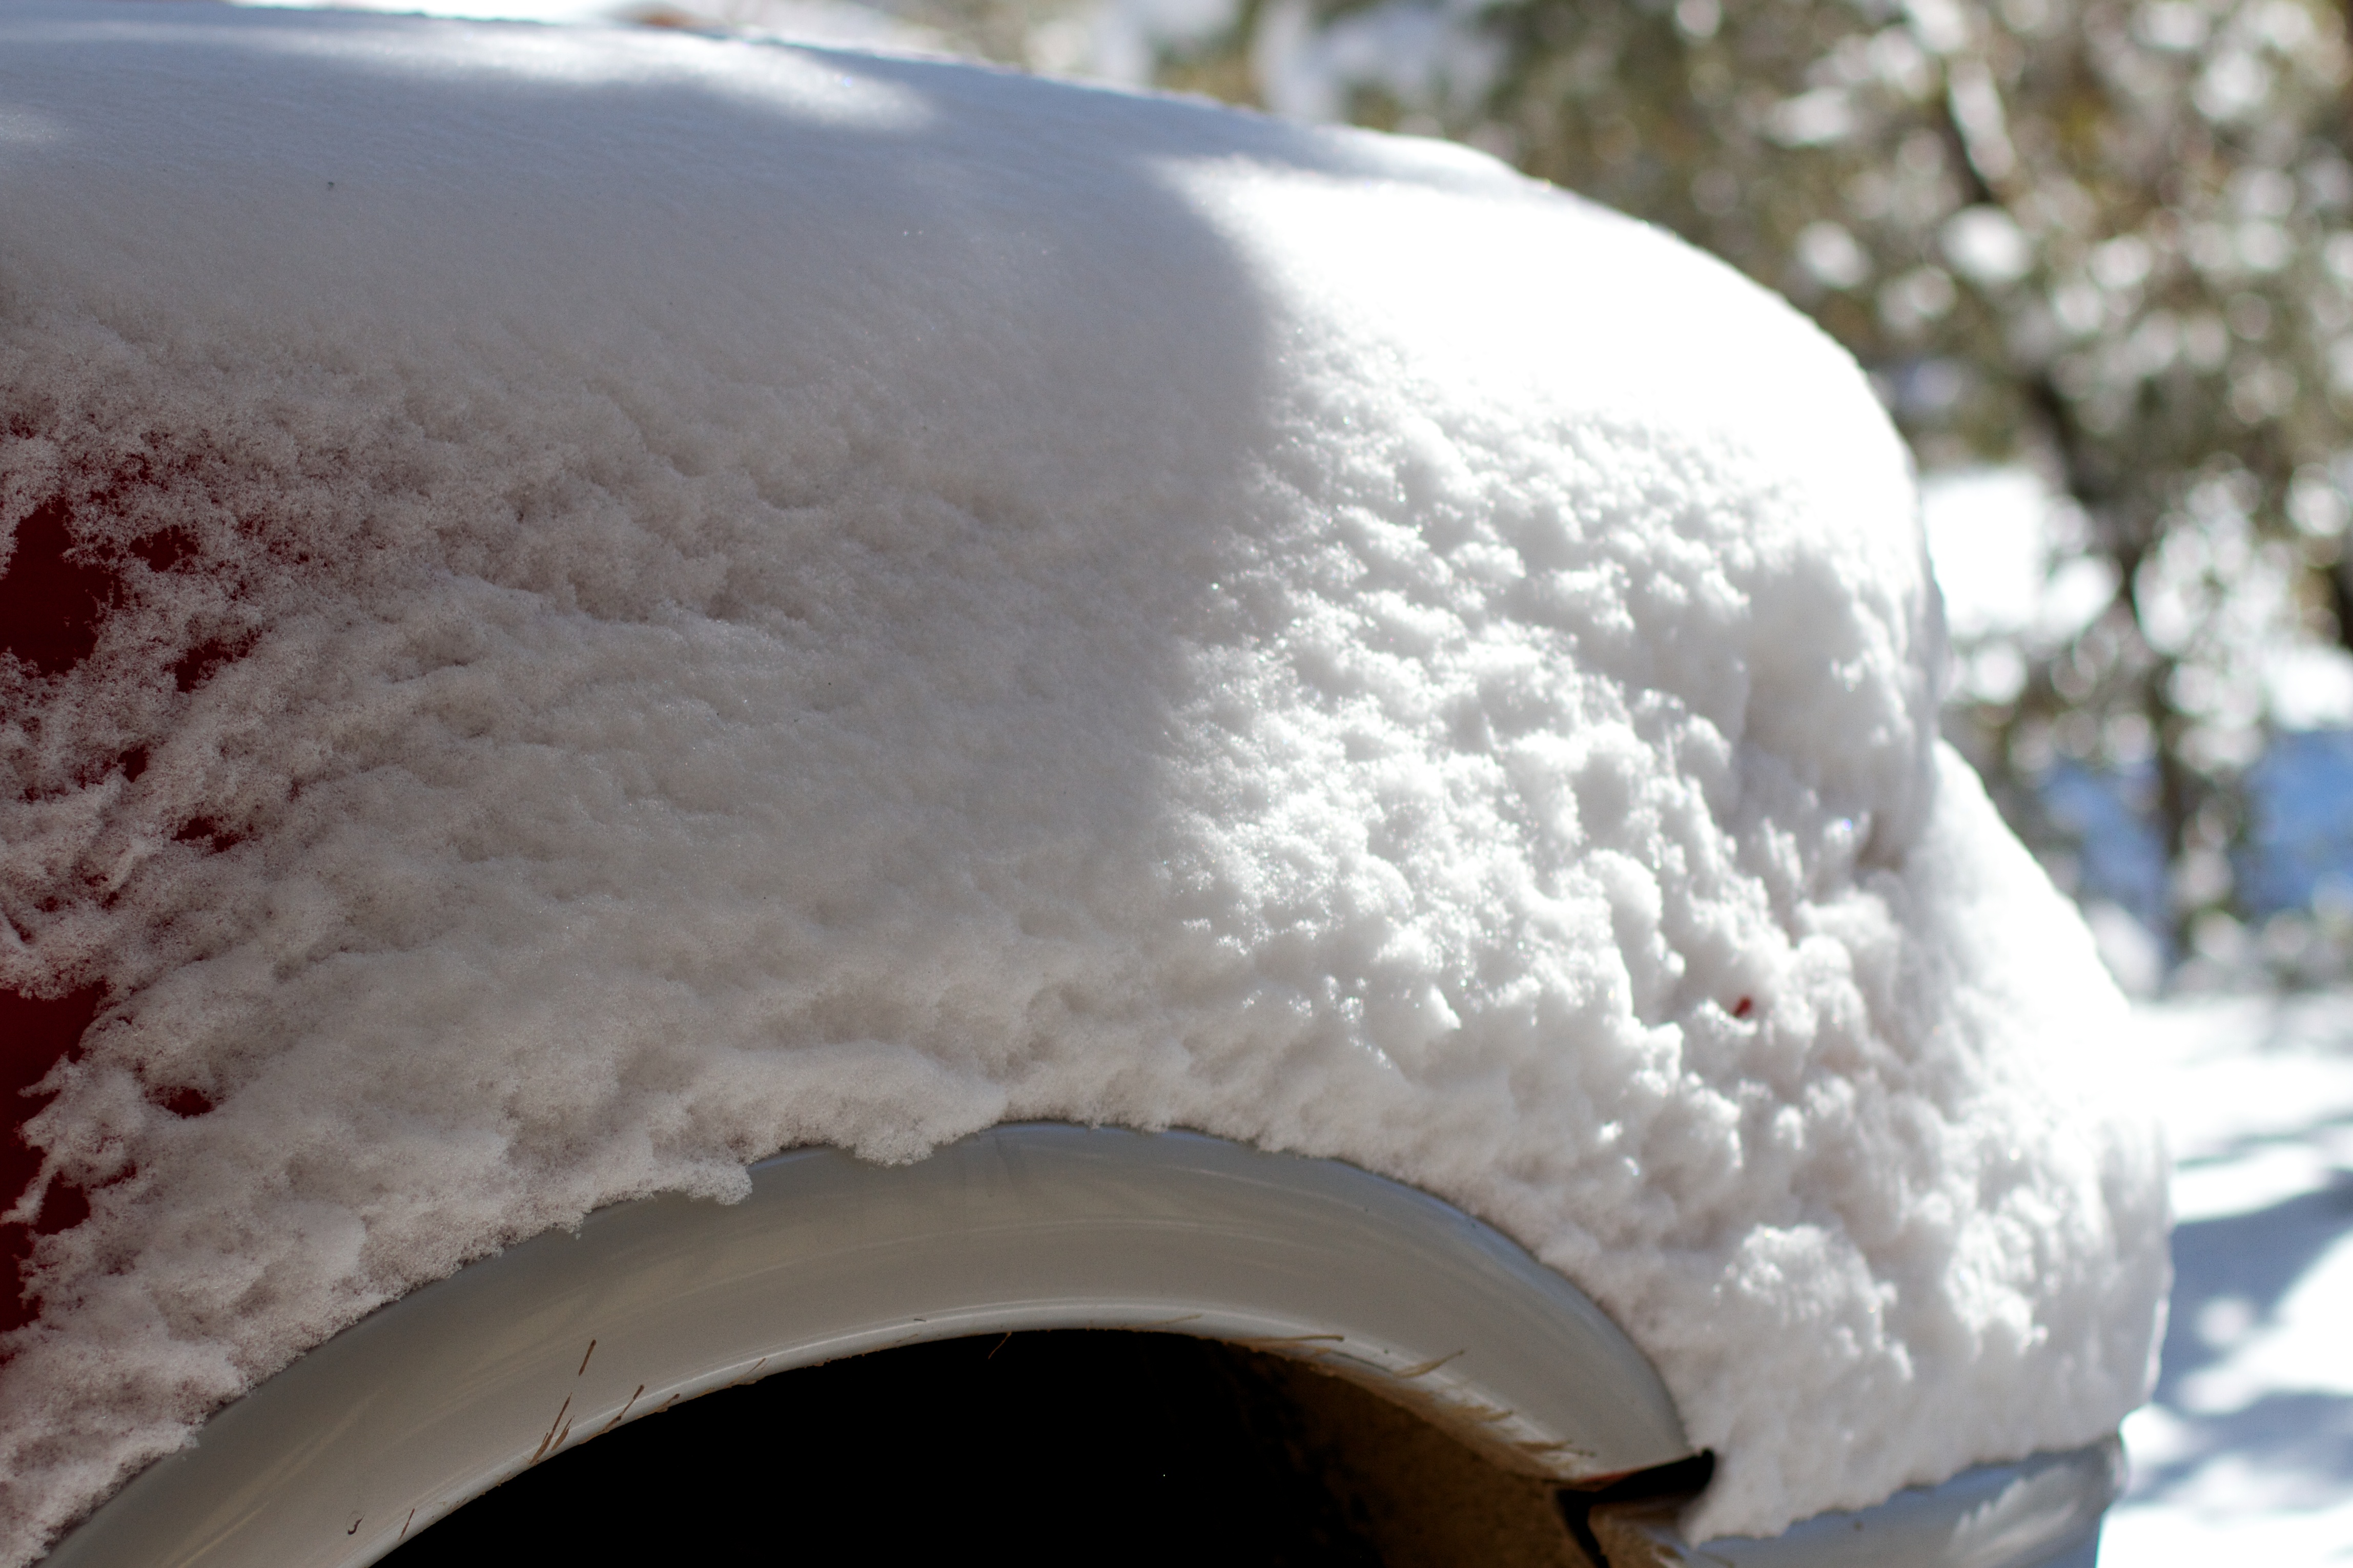
snow, winter, white, ice, weather, season, snowman, freezing